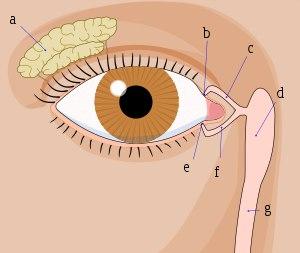
Le liquide lacrymal est un liquide physiologique aqueux et salé qui s'écoule à la surface externe de la cornée et de la conjonctive de l'œil. Lorsque l'écoulement se fait en dehors de l'œil, il forme des larmes.
Les glandes lacrymales font partie du système lacrymal ayant pour but de produire et d'évacuer les larmes. Elles assurent une hydratation permanente de la cornée et filtrent le sang.